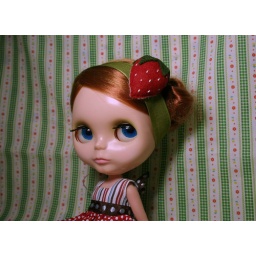
Strawberry Parfait dress in Brown, blue and red. Comes with head band. Listed :)